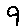
Label: 9